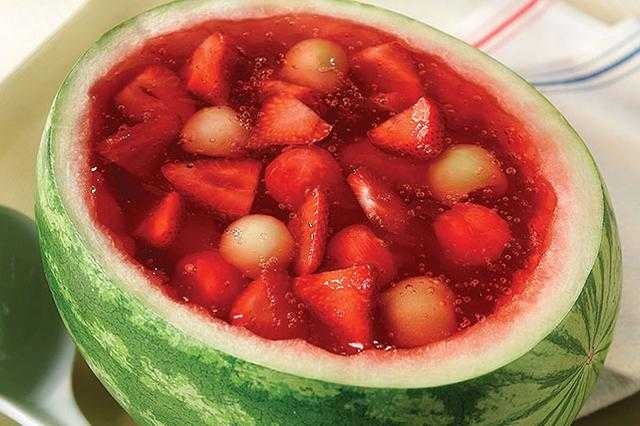
Label: Watermelon